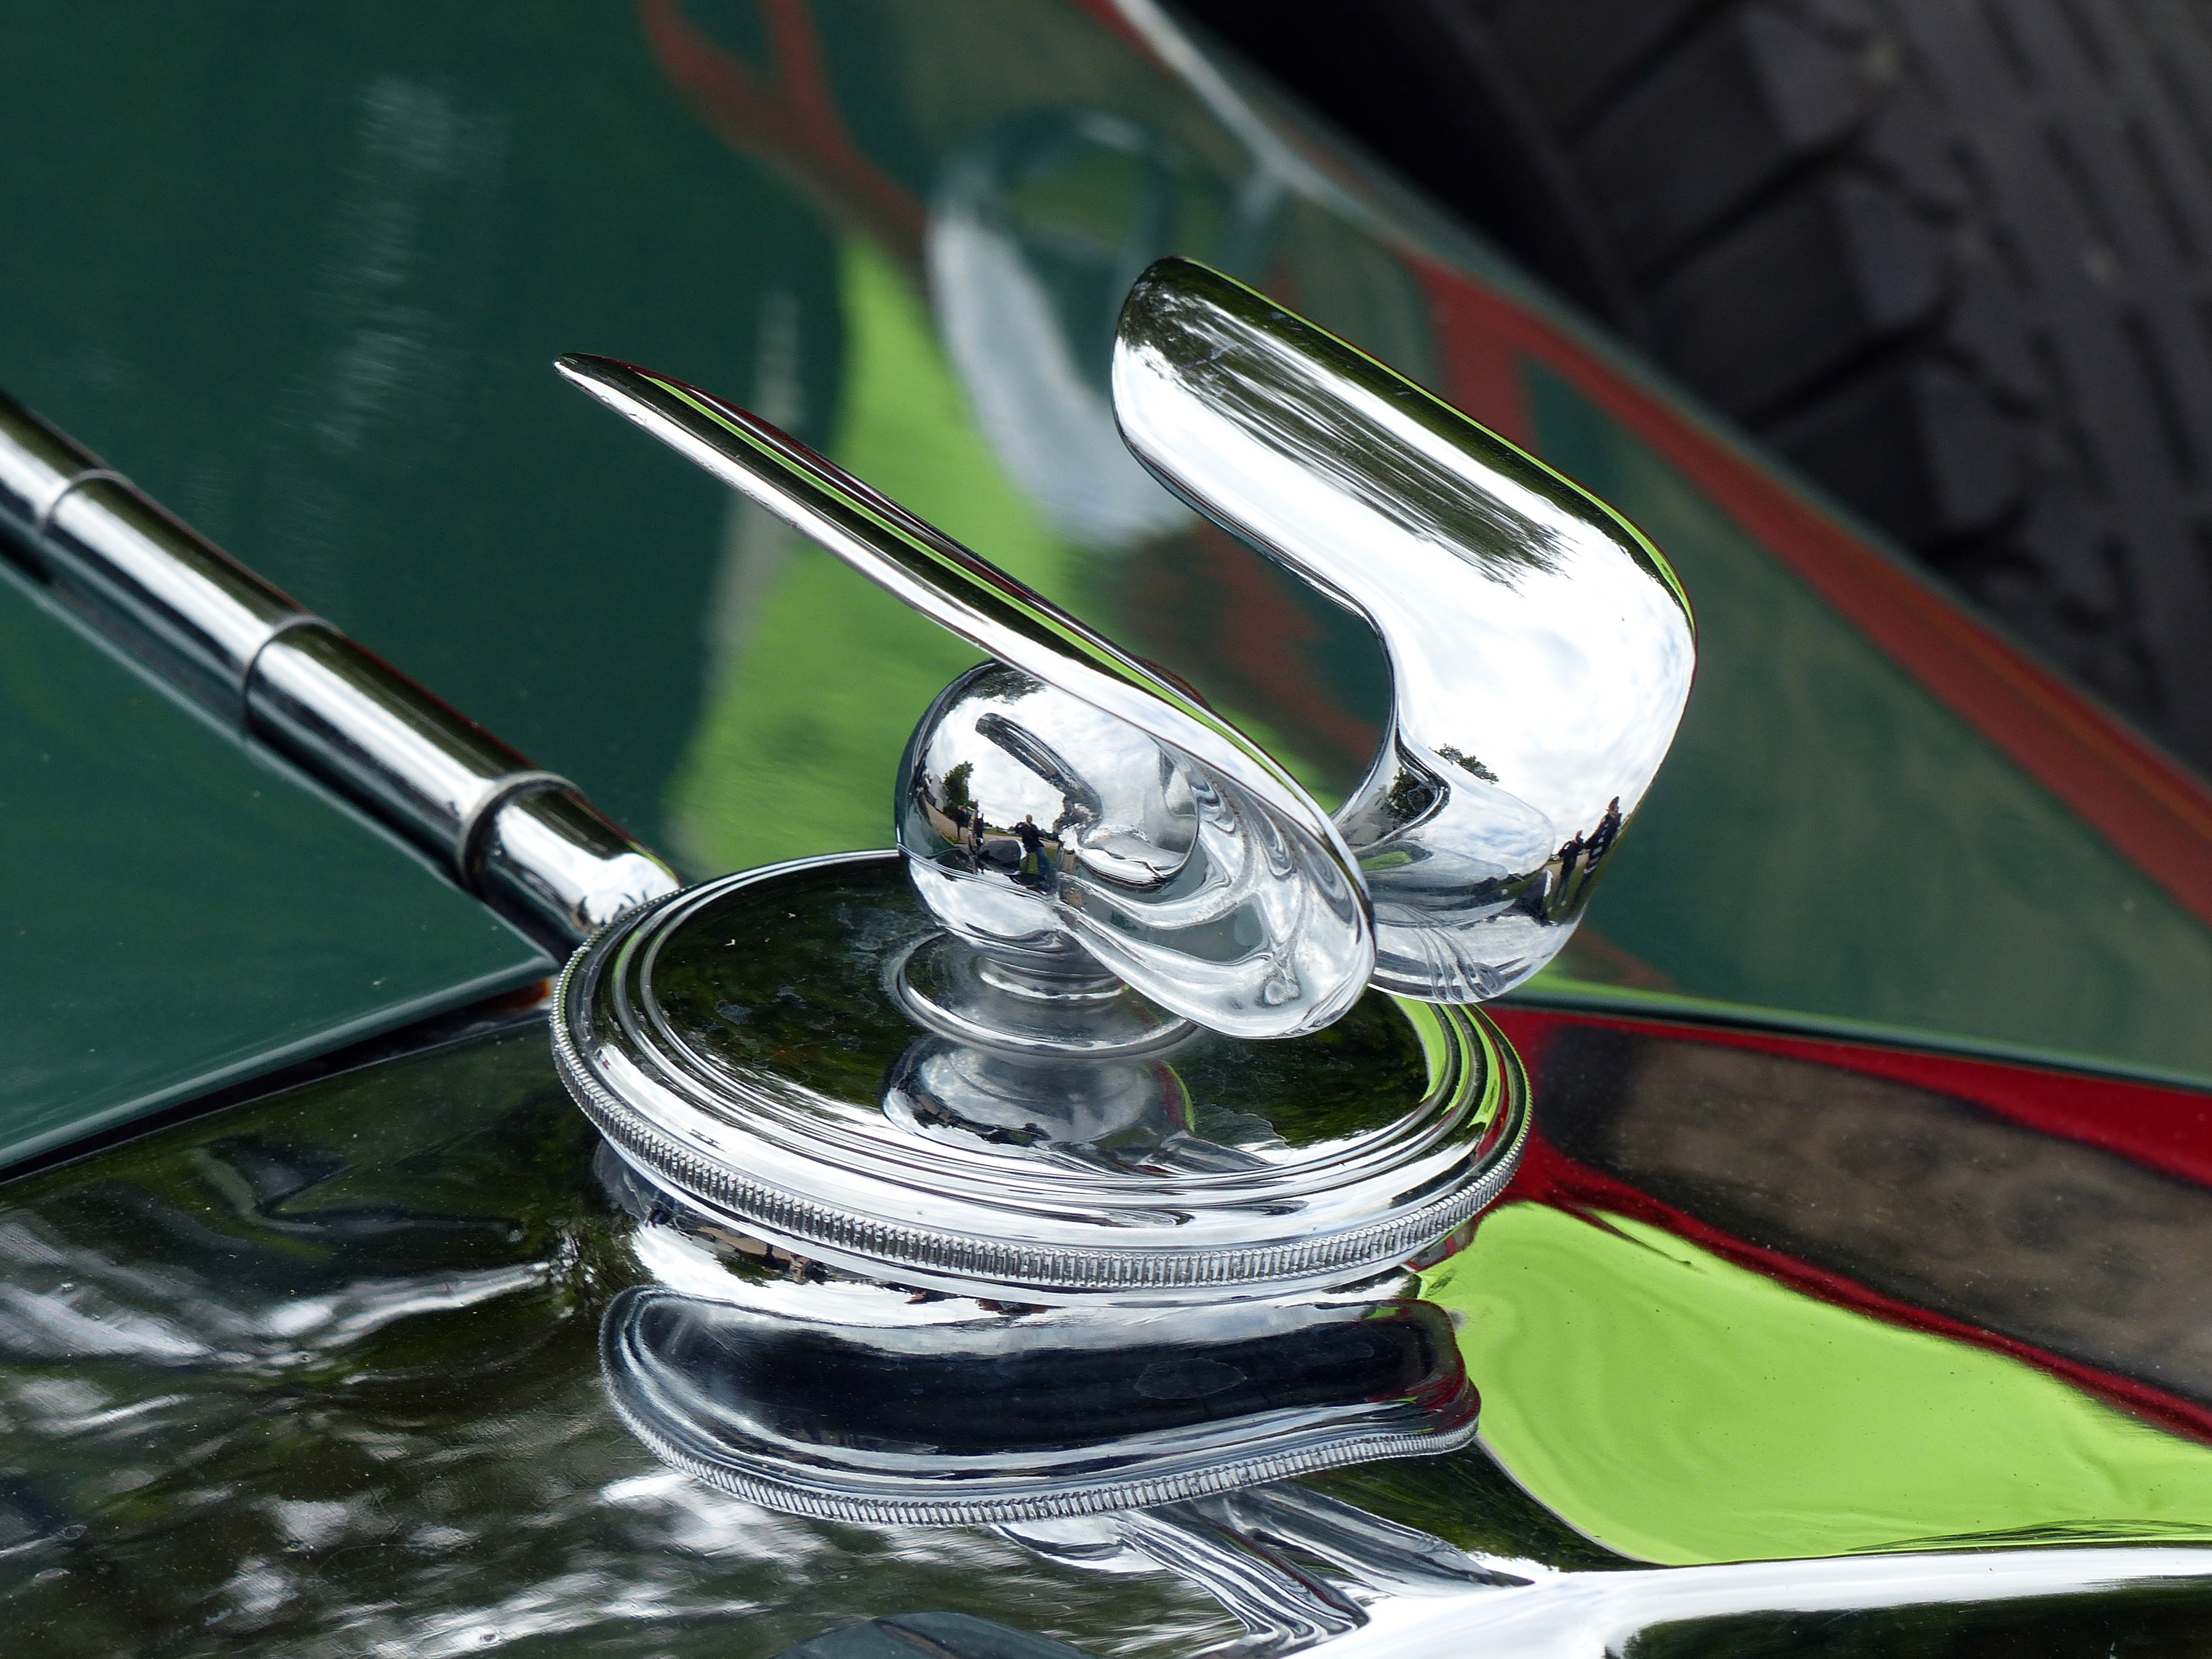
wheel, glass, vehicle, emblem, automotive, golf club, luxury, silver, oldtimer, cool figure, horch